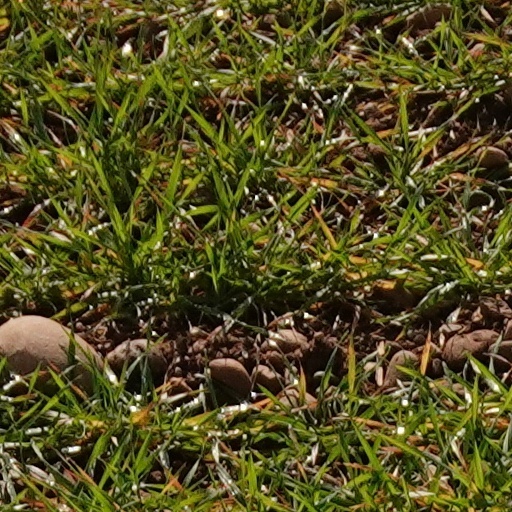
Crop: wheat